Gayiri

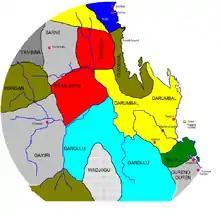
Aboriginal peoples of central-Eastern Queensland

The Gayiri, people, also spelt or known as Kairi, Kararya, Kari, Khararya and Kaira, Bimurraburra, Gahrarja, Gara Gara, Ara Ara, and Kara Kara, are an Aboriginal Australian people of the state of Queensland.